Looking Like the Enemy

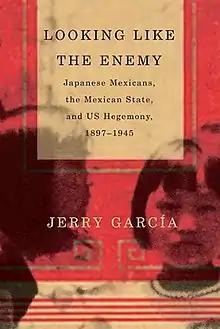
First edition

Looking Like the Enemy: Japanese Mexicans, the Mexican State, and US Hegemony, 18971945 is a 2014 non-fiction book by Jerry García, published by The University of Arizona Press. It discusses the treatment of Mexicans of Japanese descent and Japanese nationals in Mexico during World War II, as well as the overall history from 1897 to the war.